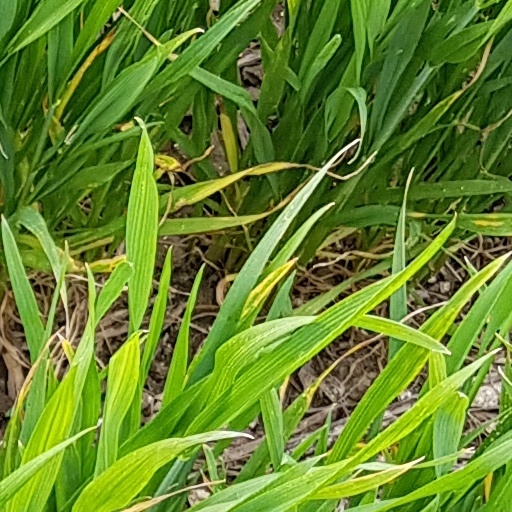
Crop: wheat